Republicanism

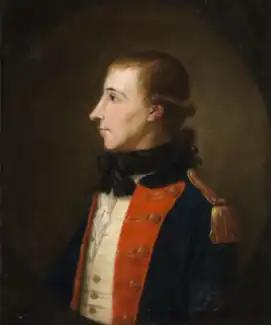
Portrait of Theobald Wolfe Tone

Inspired by the American and French Revolutions, the Society of United Irishmen was founded in 1791 in Belfast and Dublin. The inaugural meeting of the United Irishmen in Belfast on 18 October 1791 approved a declaration of the society's objectives. It identified the central grievance that Ireland had no national government: "...we are ruled by Englishmen, and the servants of Englishmen, whose object is the interest of another country, whose instrument is corruption, and whose strength is the weakness of Ireland..." They adopted three central positions: (i) to seek out a cordial union among all the people of Ireland, to maintain that balance essential to preserve liberties and extend commerce; (ii) that the sole constitutional mode by which English influence can be opposed, is by a complete and radical reform of the representation of the people in Parliament; (iii) that no reform is practicable or efficacious, or just which shall not include Irishmen of every religious persuasion. The declaration, then, urged constitutional reform, union among Irish people and the removal of all religious disqualifications.